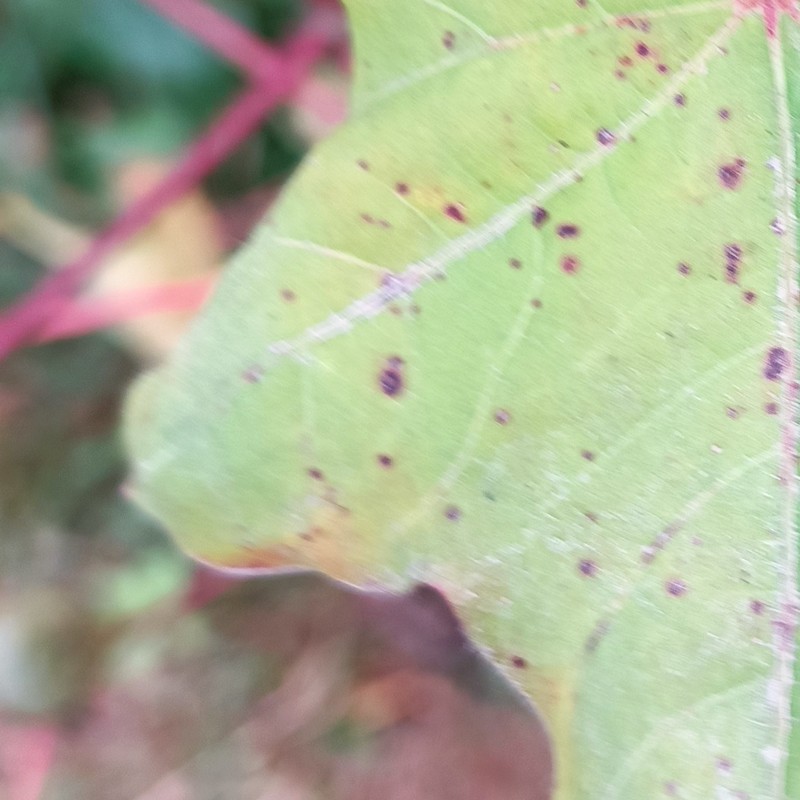
Label: Bacterial Blight